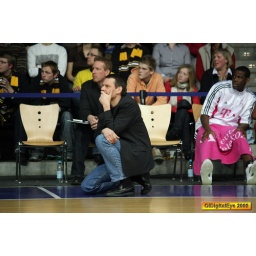
oldenburg ewe baskets vs bonn foto by OlDigitalEye 2009 01 31 8064_2